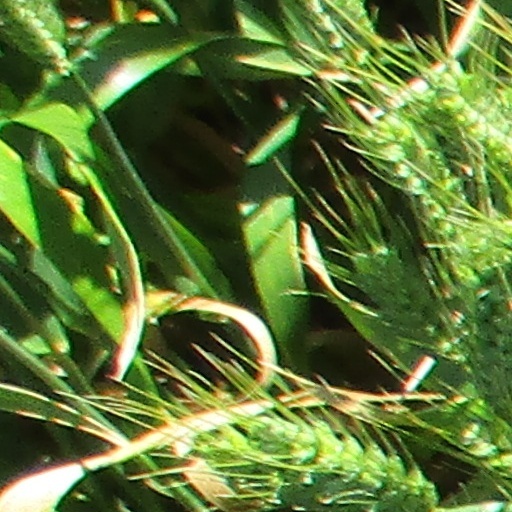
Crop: wheat